Ramsbottom

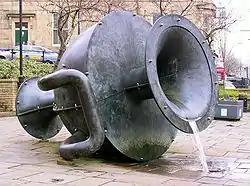
Edward Allington's sculpture "Tilted Vase" in the centre of Ramsbottom

Ramsbottom is on the path of the Irwell Sculpture Trail. The "Tilted Vase" by Edward Allington, a sculpture both classical in shape to reflect the surrounding buildings but apparently bolted together to reflect the old industries, is located in Market Place. This piece of work, weighing around two tons and locally known as "the Urn" or "Urnie", was funded with £250,000 of National Lottery money.